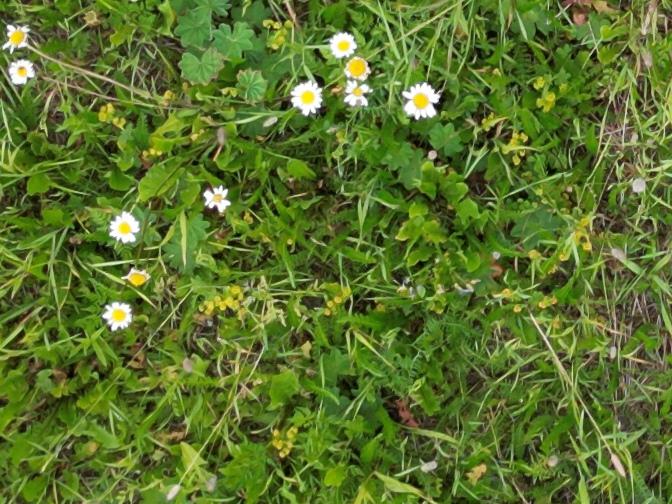
Flowers visible:  daisy flowers,  daisy flowers,  daisy flowers,  daisy flowers,  daisy flowers